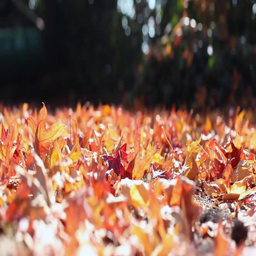
autumn leaves on the ground , sunny day